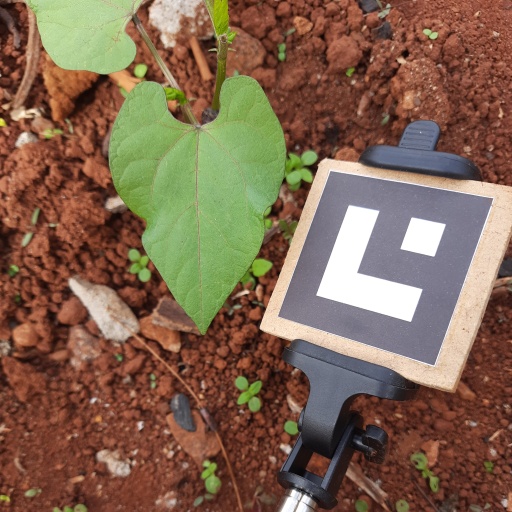
Observations: wavy surface, no eating holes, under cloudy sky